Imperial Brazilian Navy

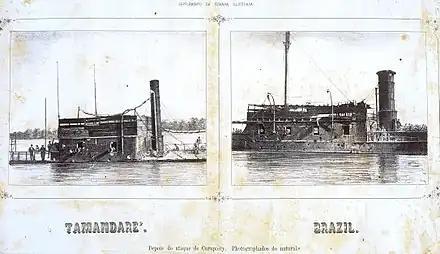
Damage that could be done to ironclads. "Tamandaré" (left) and "Brasil" (right) damaged after the earlier attack on Curuzú, a fort much less powerful than Curupayty or Humaitá.

More than a decade later the Navy was once again modernized and its fleet of old sailing ships was converted to a fleet of 40 steamships armed with more than 250 cannons. In 1864 the navy fought in the Uruguayan War and immediately afterwards in the Paraguayan War where it repelled the Paraguayan Navy in the decisive Battle of Riachuelo. The navy was further augmented with the acquisition of 20 ironclads and six fluvial monitors. At least 9,177 navy personnel fought in the five years' conflict. Brazilian naval constructors such as Napoleão Level, Trajano de Carvalho and João Cândido Brasil planned new concepts for warships that allowed the country's Arsenals to retain their competitiveness with other nations. All damage suffered by ships was repaired and various improvements were made to them. In 1870, Brazil had 94 modern warships and had the fifth most powerful navy in the world.